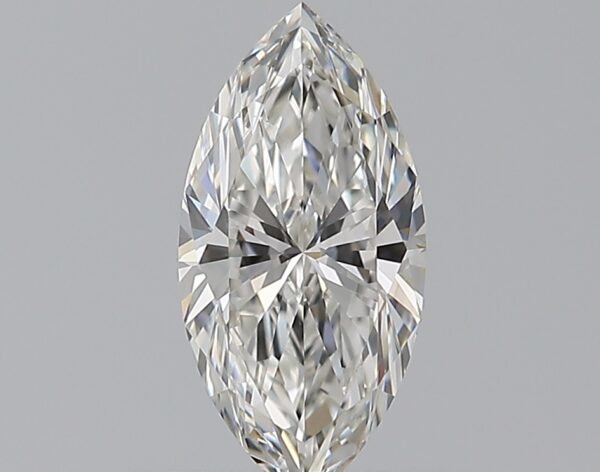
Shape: marquise
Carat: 0.51
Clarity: VS2
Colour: G
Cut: EX
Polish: VG
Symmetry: VG
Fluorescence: N
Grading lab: GIA
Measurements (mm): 8.27 x 4.08 x 2.57